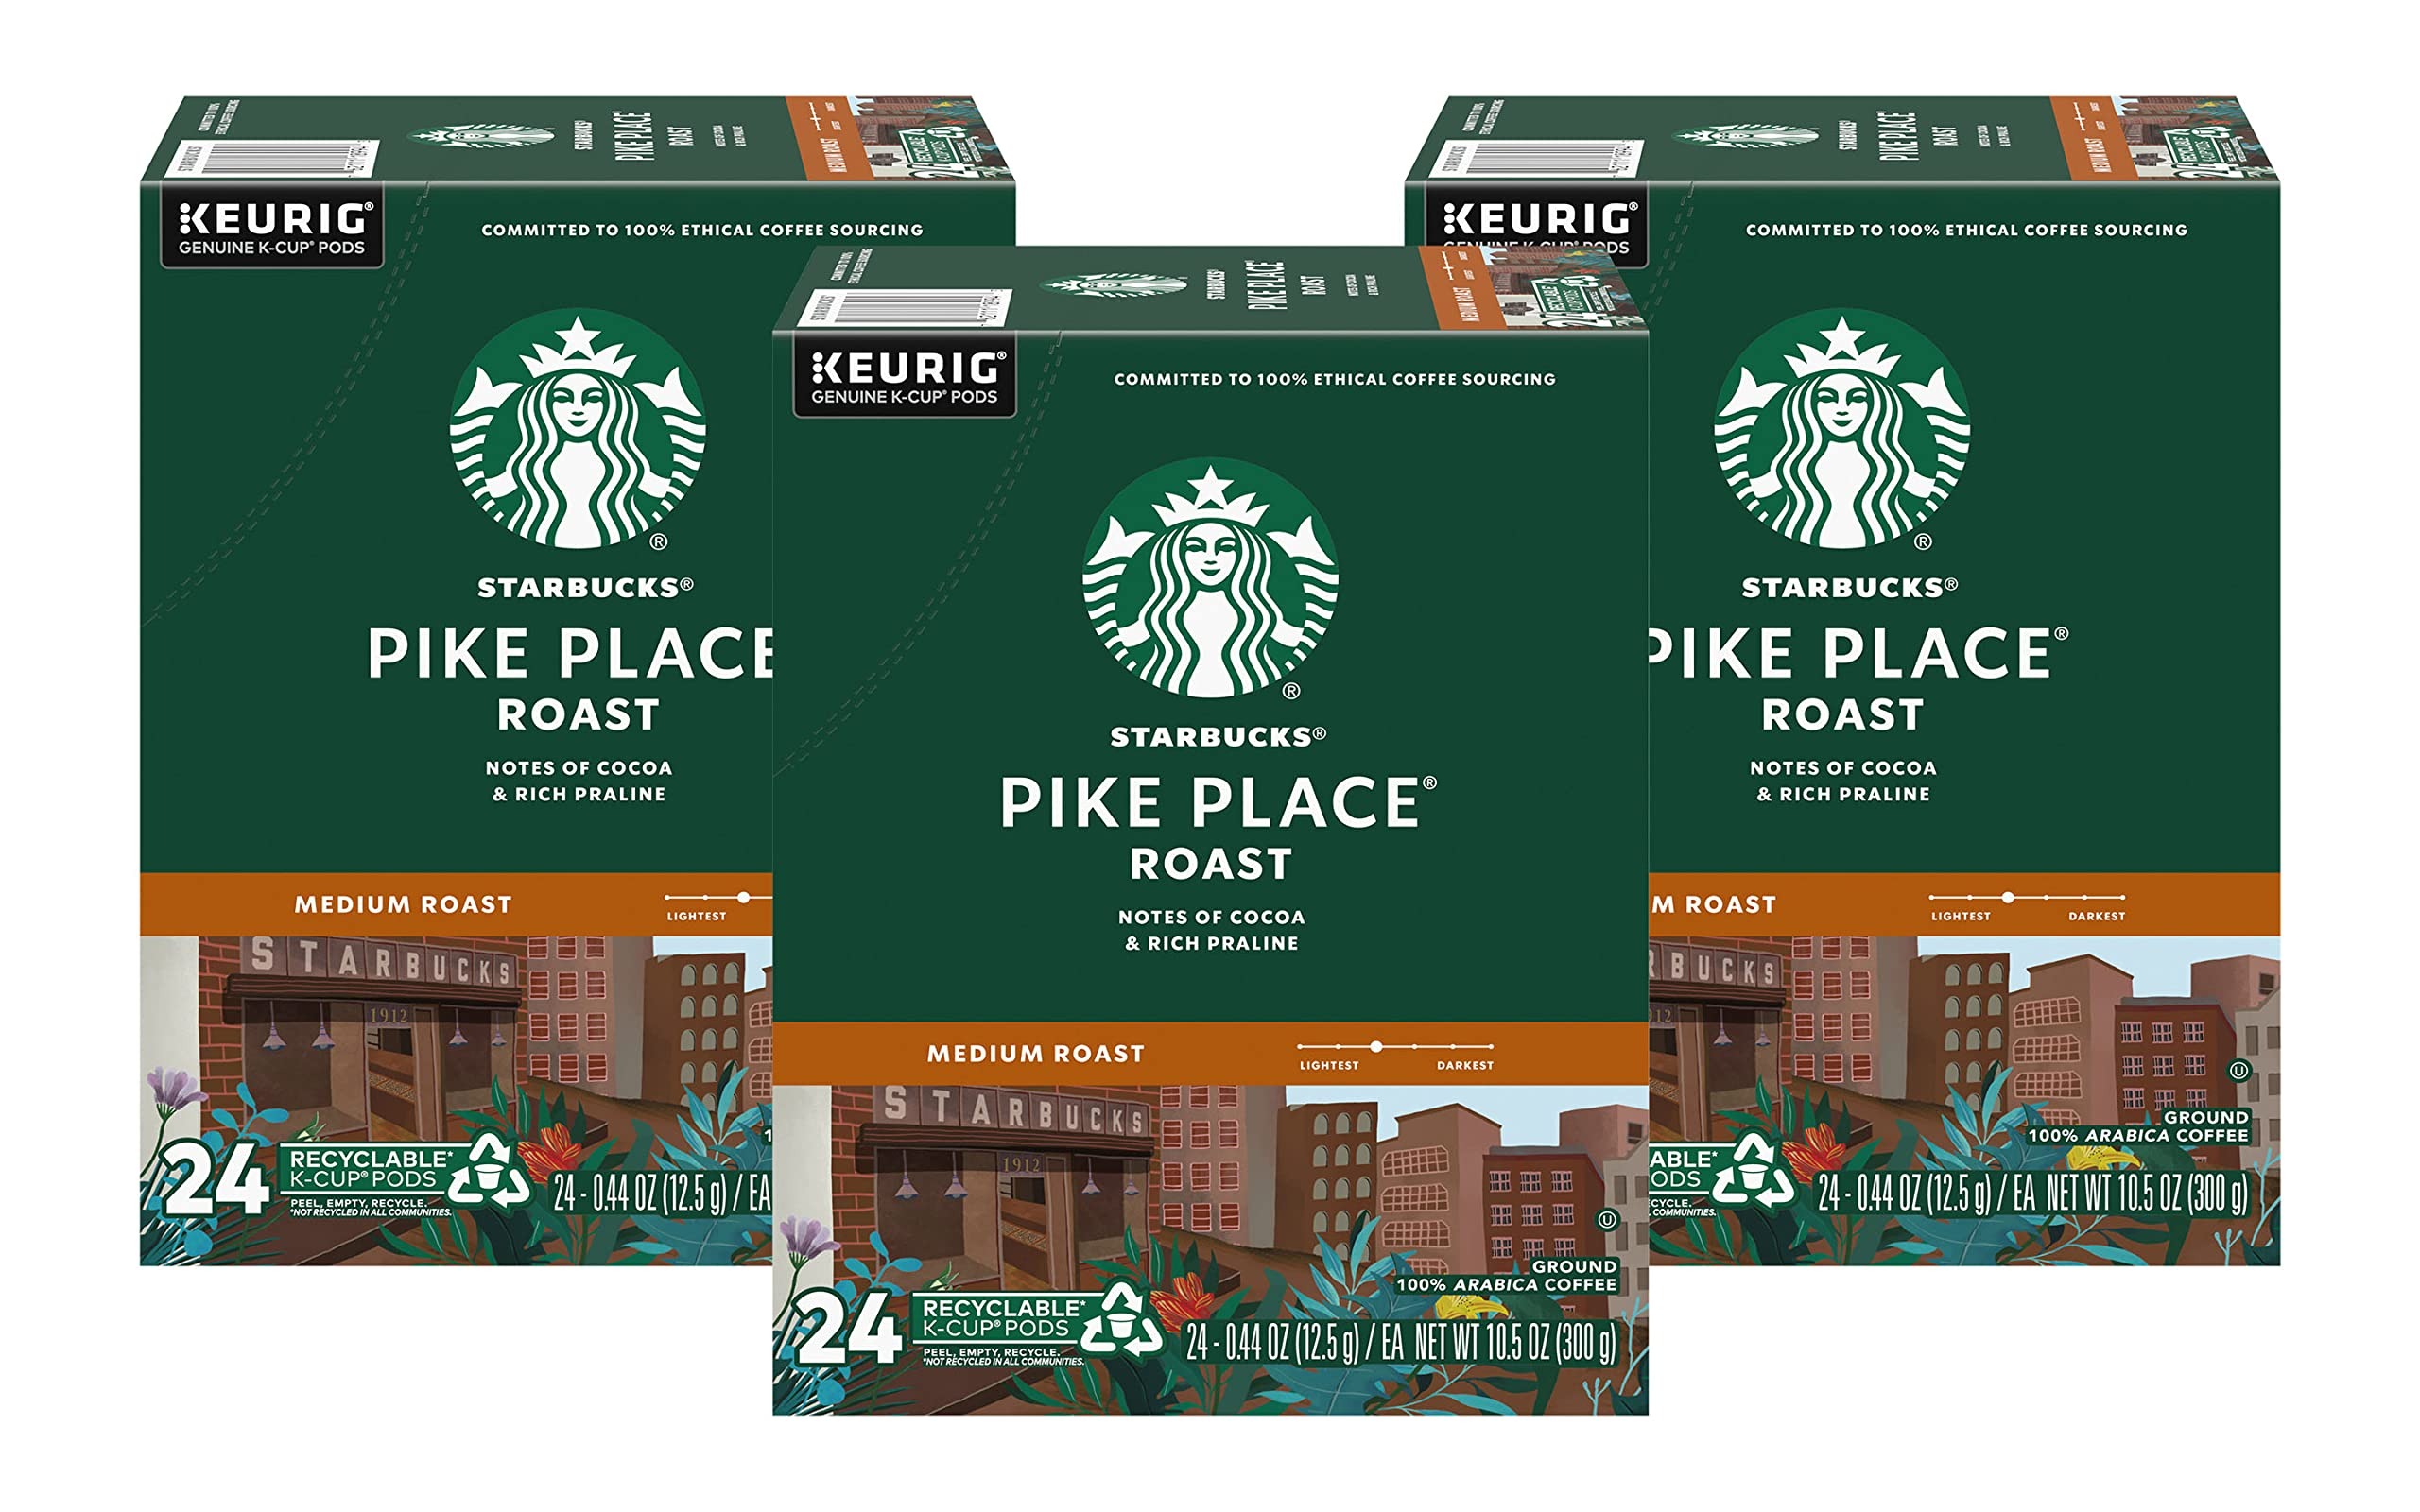
Item Name: Starbucks Pike Place Roast K Cup Portion Pack For Keurig Brewers 10 Count
Value: 10.0
Unit: Count

Price: 13.35